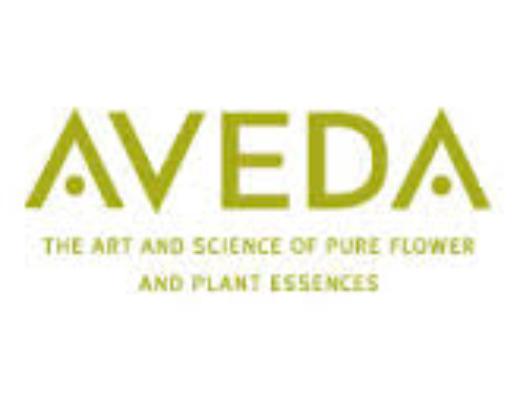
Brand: Aveda
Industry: Necessities